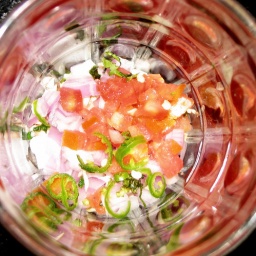
Put chopped onions, mushrooms, tomatoes, green chillies, coriander in a mixing bowl (I have used a beer mug!)